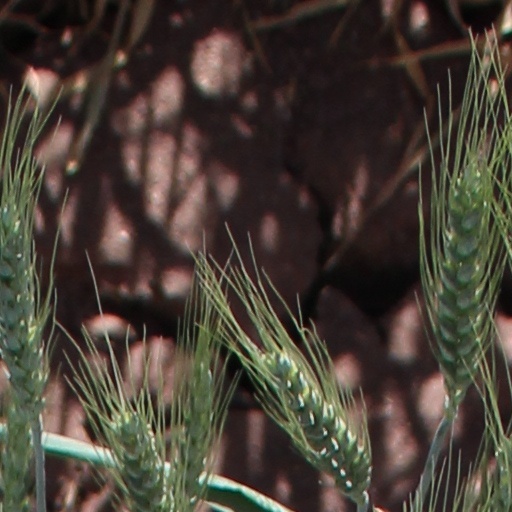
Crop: wheat